Sexuality in ancient Rome

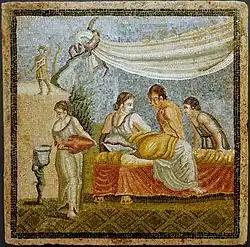
Romantic scene from a mosaic "(Villa at Centocelle, Rome, 20 BC–20 AD)"

Ancient literature pertaining to Roman sexuality falls mainly into four categories: legal texts; medical texts; poetry; and political discourse. Forms of expression with lower cultural cachet in antiquity—such as comedy, satire, invective, love poetry, graffiti, magic spells, inscriptions, and interior decoration—have more to say about sex than elevated genres such as epic and tragedy. Information about the sex lives of the Romans is scattered in historiography, oratory, philosophy, and writings on medicine, agriculture, and other technical topics. Legal texts point to behaviors Romans wanted to regulate or prohibit, without necessarily reflecting what people actually did or refrained from doing.